Ploughman's lunch

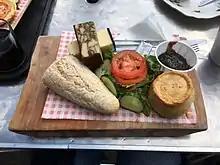
A more modern version of a ploughman's lunch consisting of bread, cheese, butter, salad, a pork pie, and chutney

While "Oxford English Dictionary" states the first recorded use of the phrase "ploughman's luncheon" occurred in 1837, from the "Memoirs of the Life of Sir Walter Scott" by John G. Lockhart, this stray early use may have meant merely the sum of its parts, "a lunch for a ploughman". The "OED"s next reference is from the July 1956 "Monthly Bulletin" of the Brewers' Society, which describes the activities of the Cheese Bureau, a marketing body affiliated with the J. Walter Thompson advertising agency. It describes how the Bureau